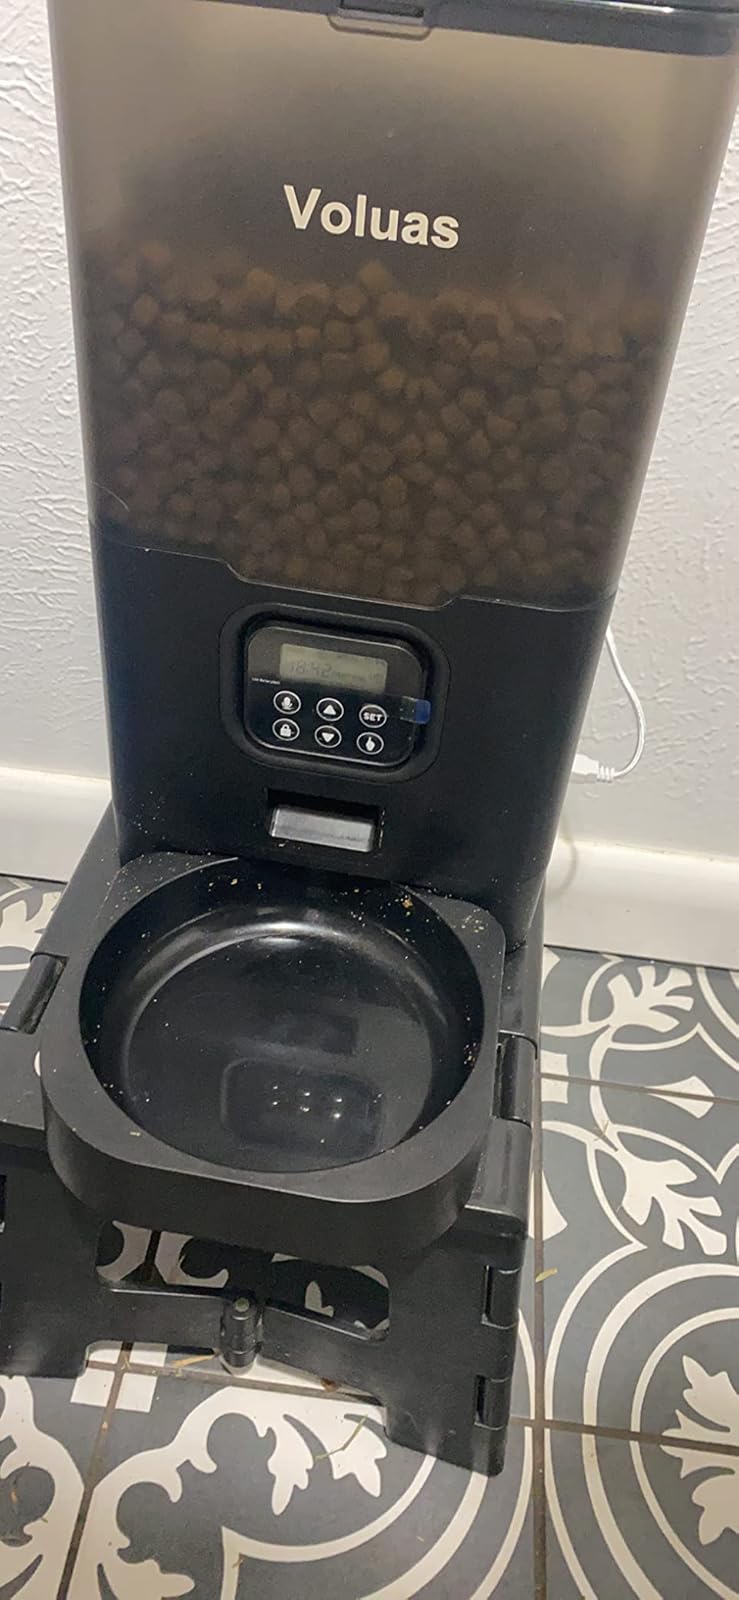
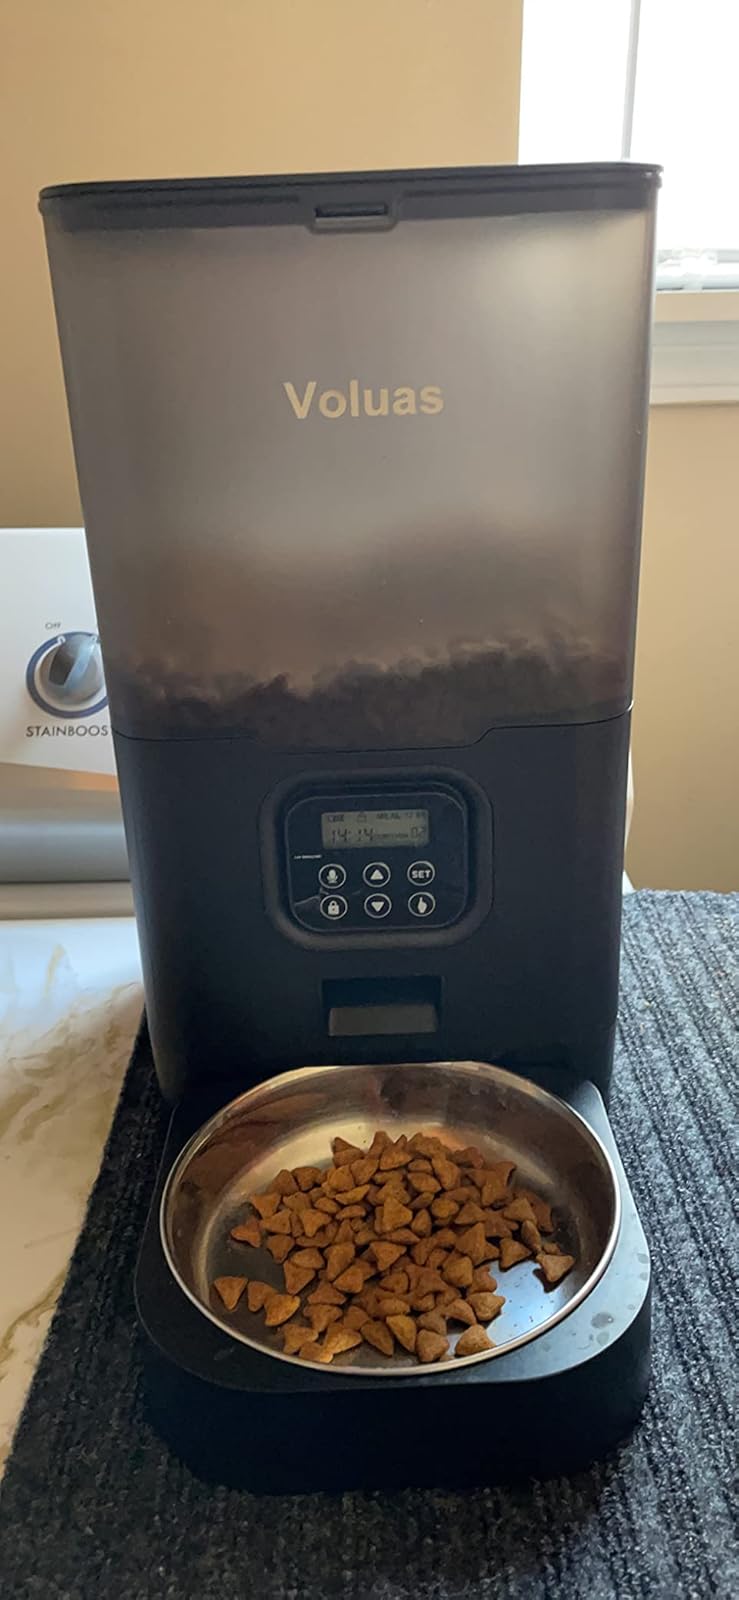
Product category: items_feeder
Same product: yes